J. Pavlikevitch

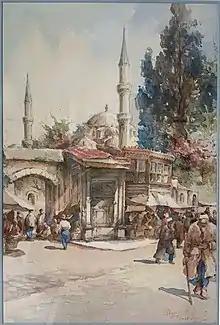
Ancient gate near Aya Sophia Mosque, Sultanahmet, with caption "Stamboul [1]916"

J. Pavlikevitch (active 1893–1936) was a watercolor painter, putatively of Russian origin, who was active in Istanbul, Turkey, in the early decades of the 20th century.